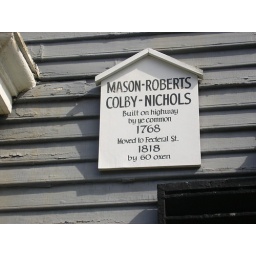
These signs are on all the houses in Salem